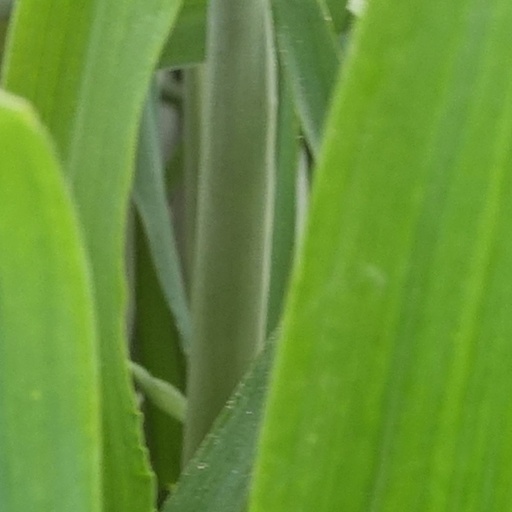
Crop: wheat